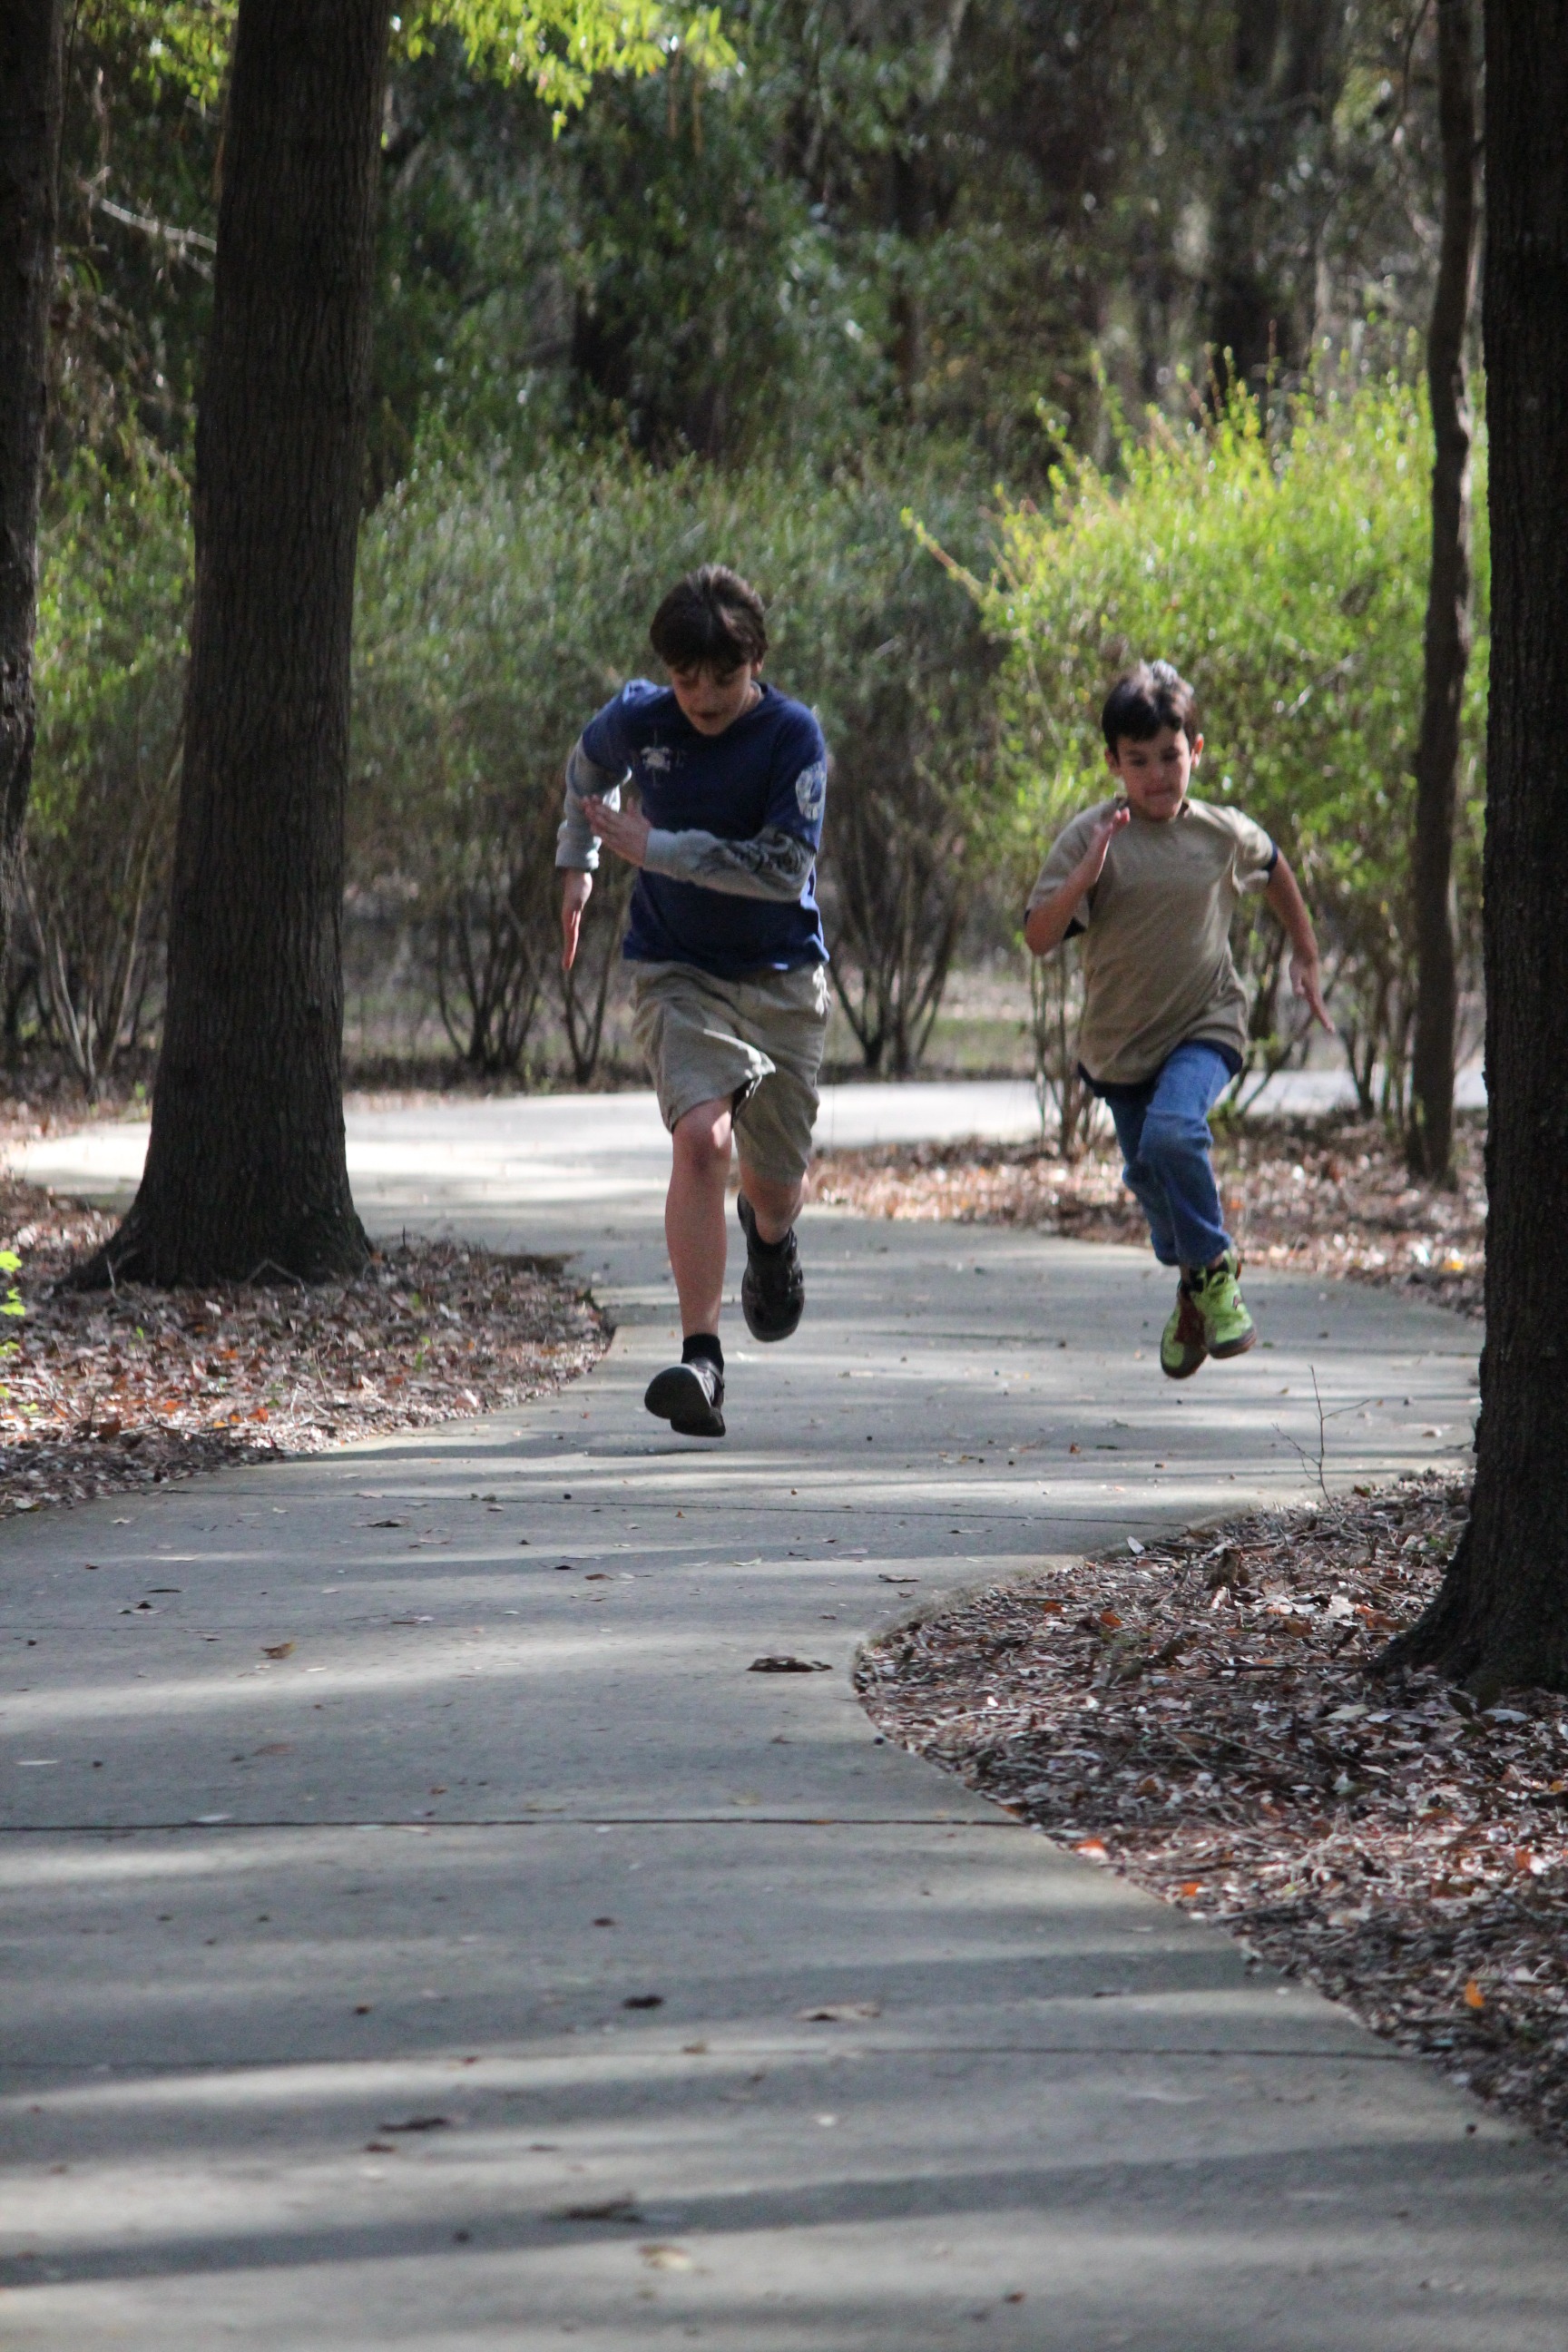
outdoor, walking, trail, running, run, summer, male, spring, jogging, exercise, season, fitness, footwear, active, trails, physical exercise, human action, boys running